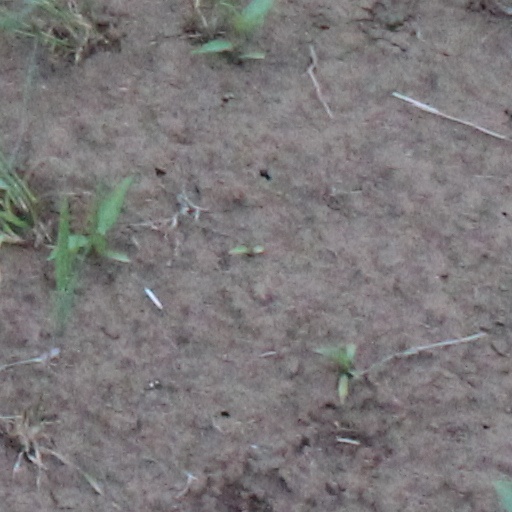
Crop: wheat